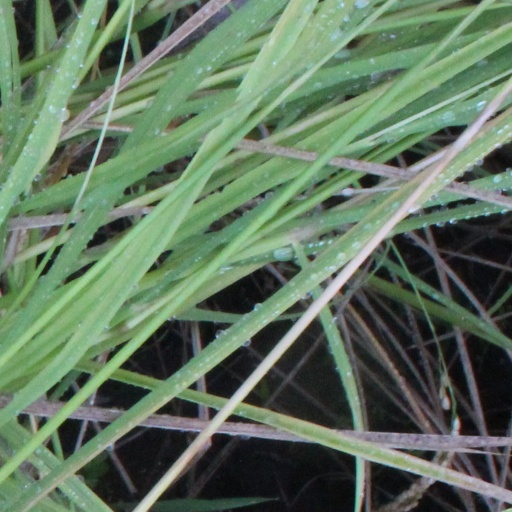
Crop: rice